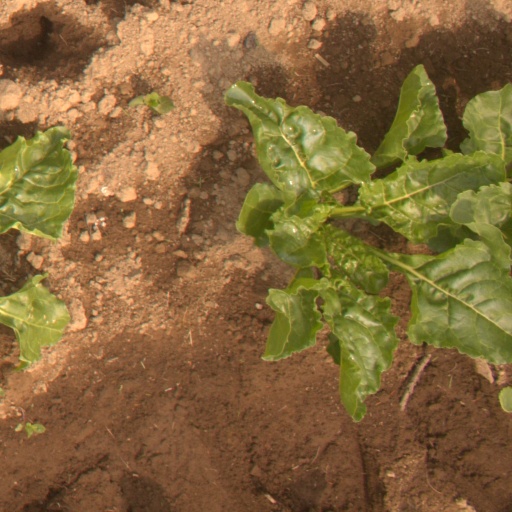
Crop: sugar beet